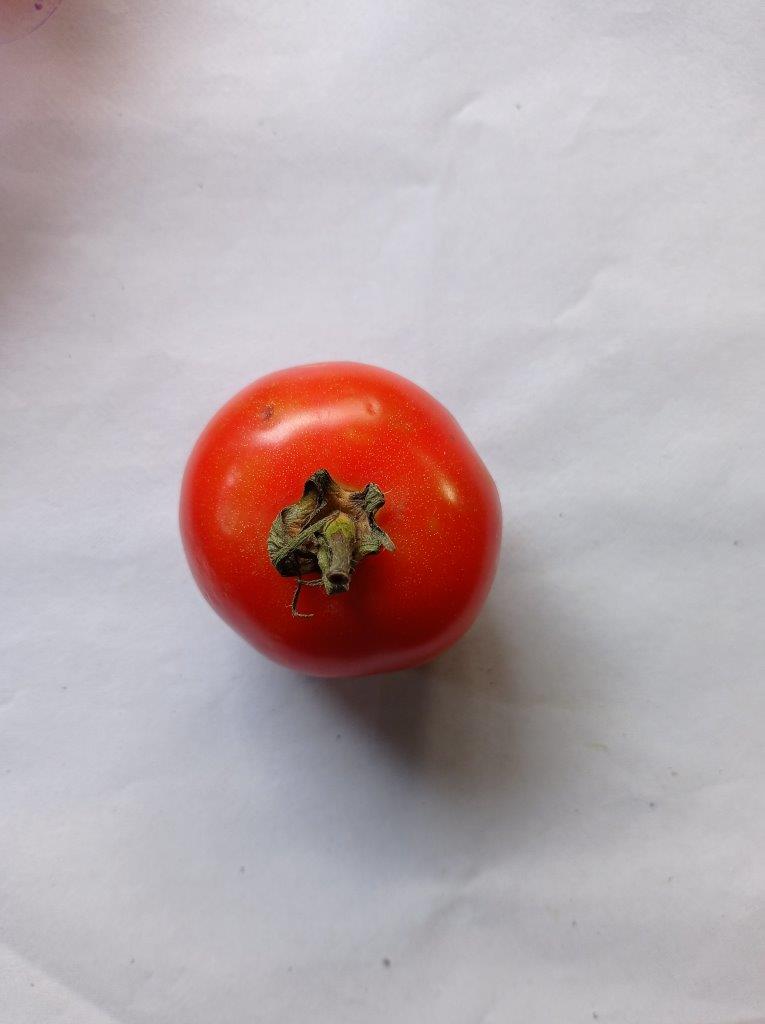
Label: Fresh